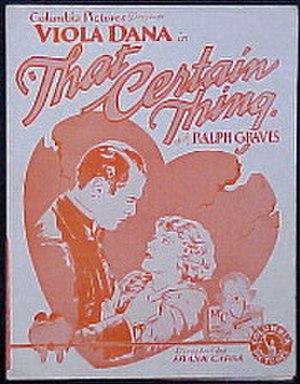
Une série B est à l'origine un long métrage tourné avec un petit budget de production, distribué sans campagne publicitaire, et projeté en première partie d'un double programme : ce type de films était très courant durant l'âge d'or d'Hollywood. Depuis le déclin puis l'abandon des séries B, à la fin des années 1950, le terme est utilisé dans un sens plus large, désignant tous les films à faible budget, exception faite des essais et des films pornographiques.
Ralph Graves, né Ralph Horsburgh, est un acteur de cinéma américain né le 23 janvier 1900 à Cleveland, en Ohio et mort le 18 février 1977 à Santa Barbara, en Californie.
That Certain Thing, parfois intitulé La Madone des sandwiches en français, est un film américain réalisé par Frank Capra, sorti en 1928.